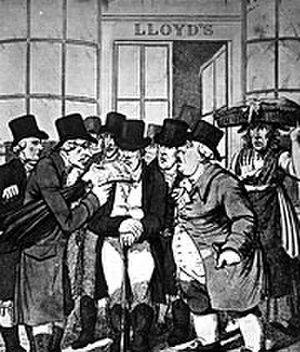
Le Lloyds Coffee House est un café fondé à Londres en 1687 ou 1688 par Edward Lloyd, d'abord situé sur Tower Street, puis transféré en 1691 sur Lombard Street, où il subsista environ 80 ans. L'établissement était très populaire auprès des marins, marchands et armateurs à qui Lloyd fournissait des informations fiables quant aux expéditions ainsi que d'autres services. Les membres de l'industrie du commerce maritime se rencontraient en ce lieu pour y discuter entre eux de contrats d'assurance.